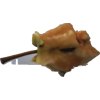
Label: apples